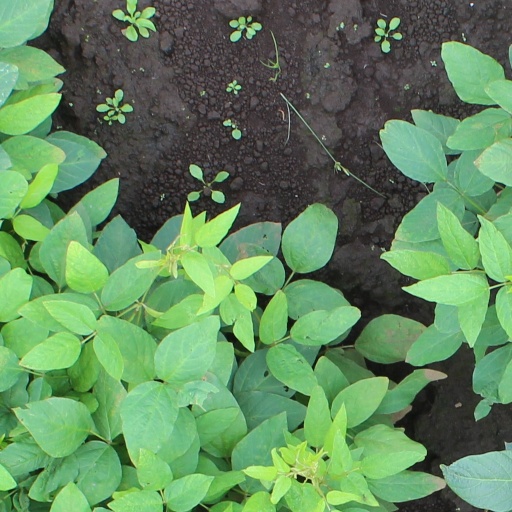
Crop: soybean